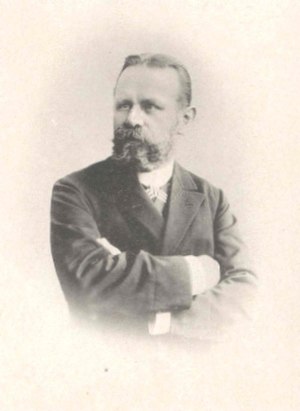
Karl von Birkmeyer
Karl Friedrich Ruprecht von Birkmeyer var en tysk retslærd.